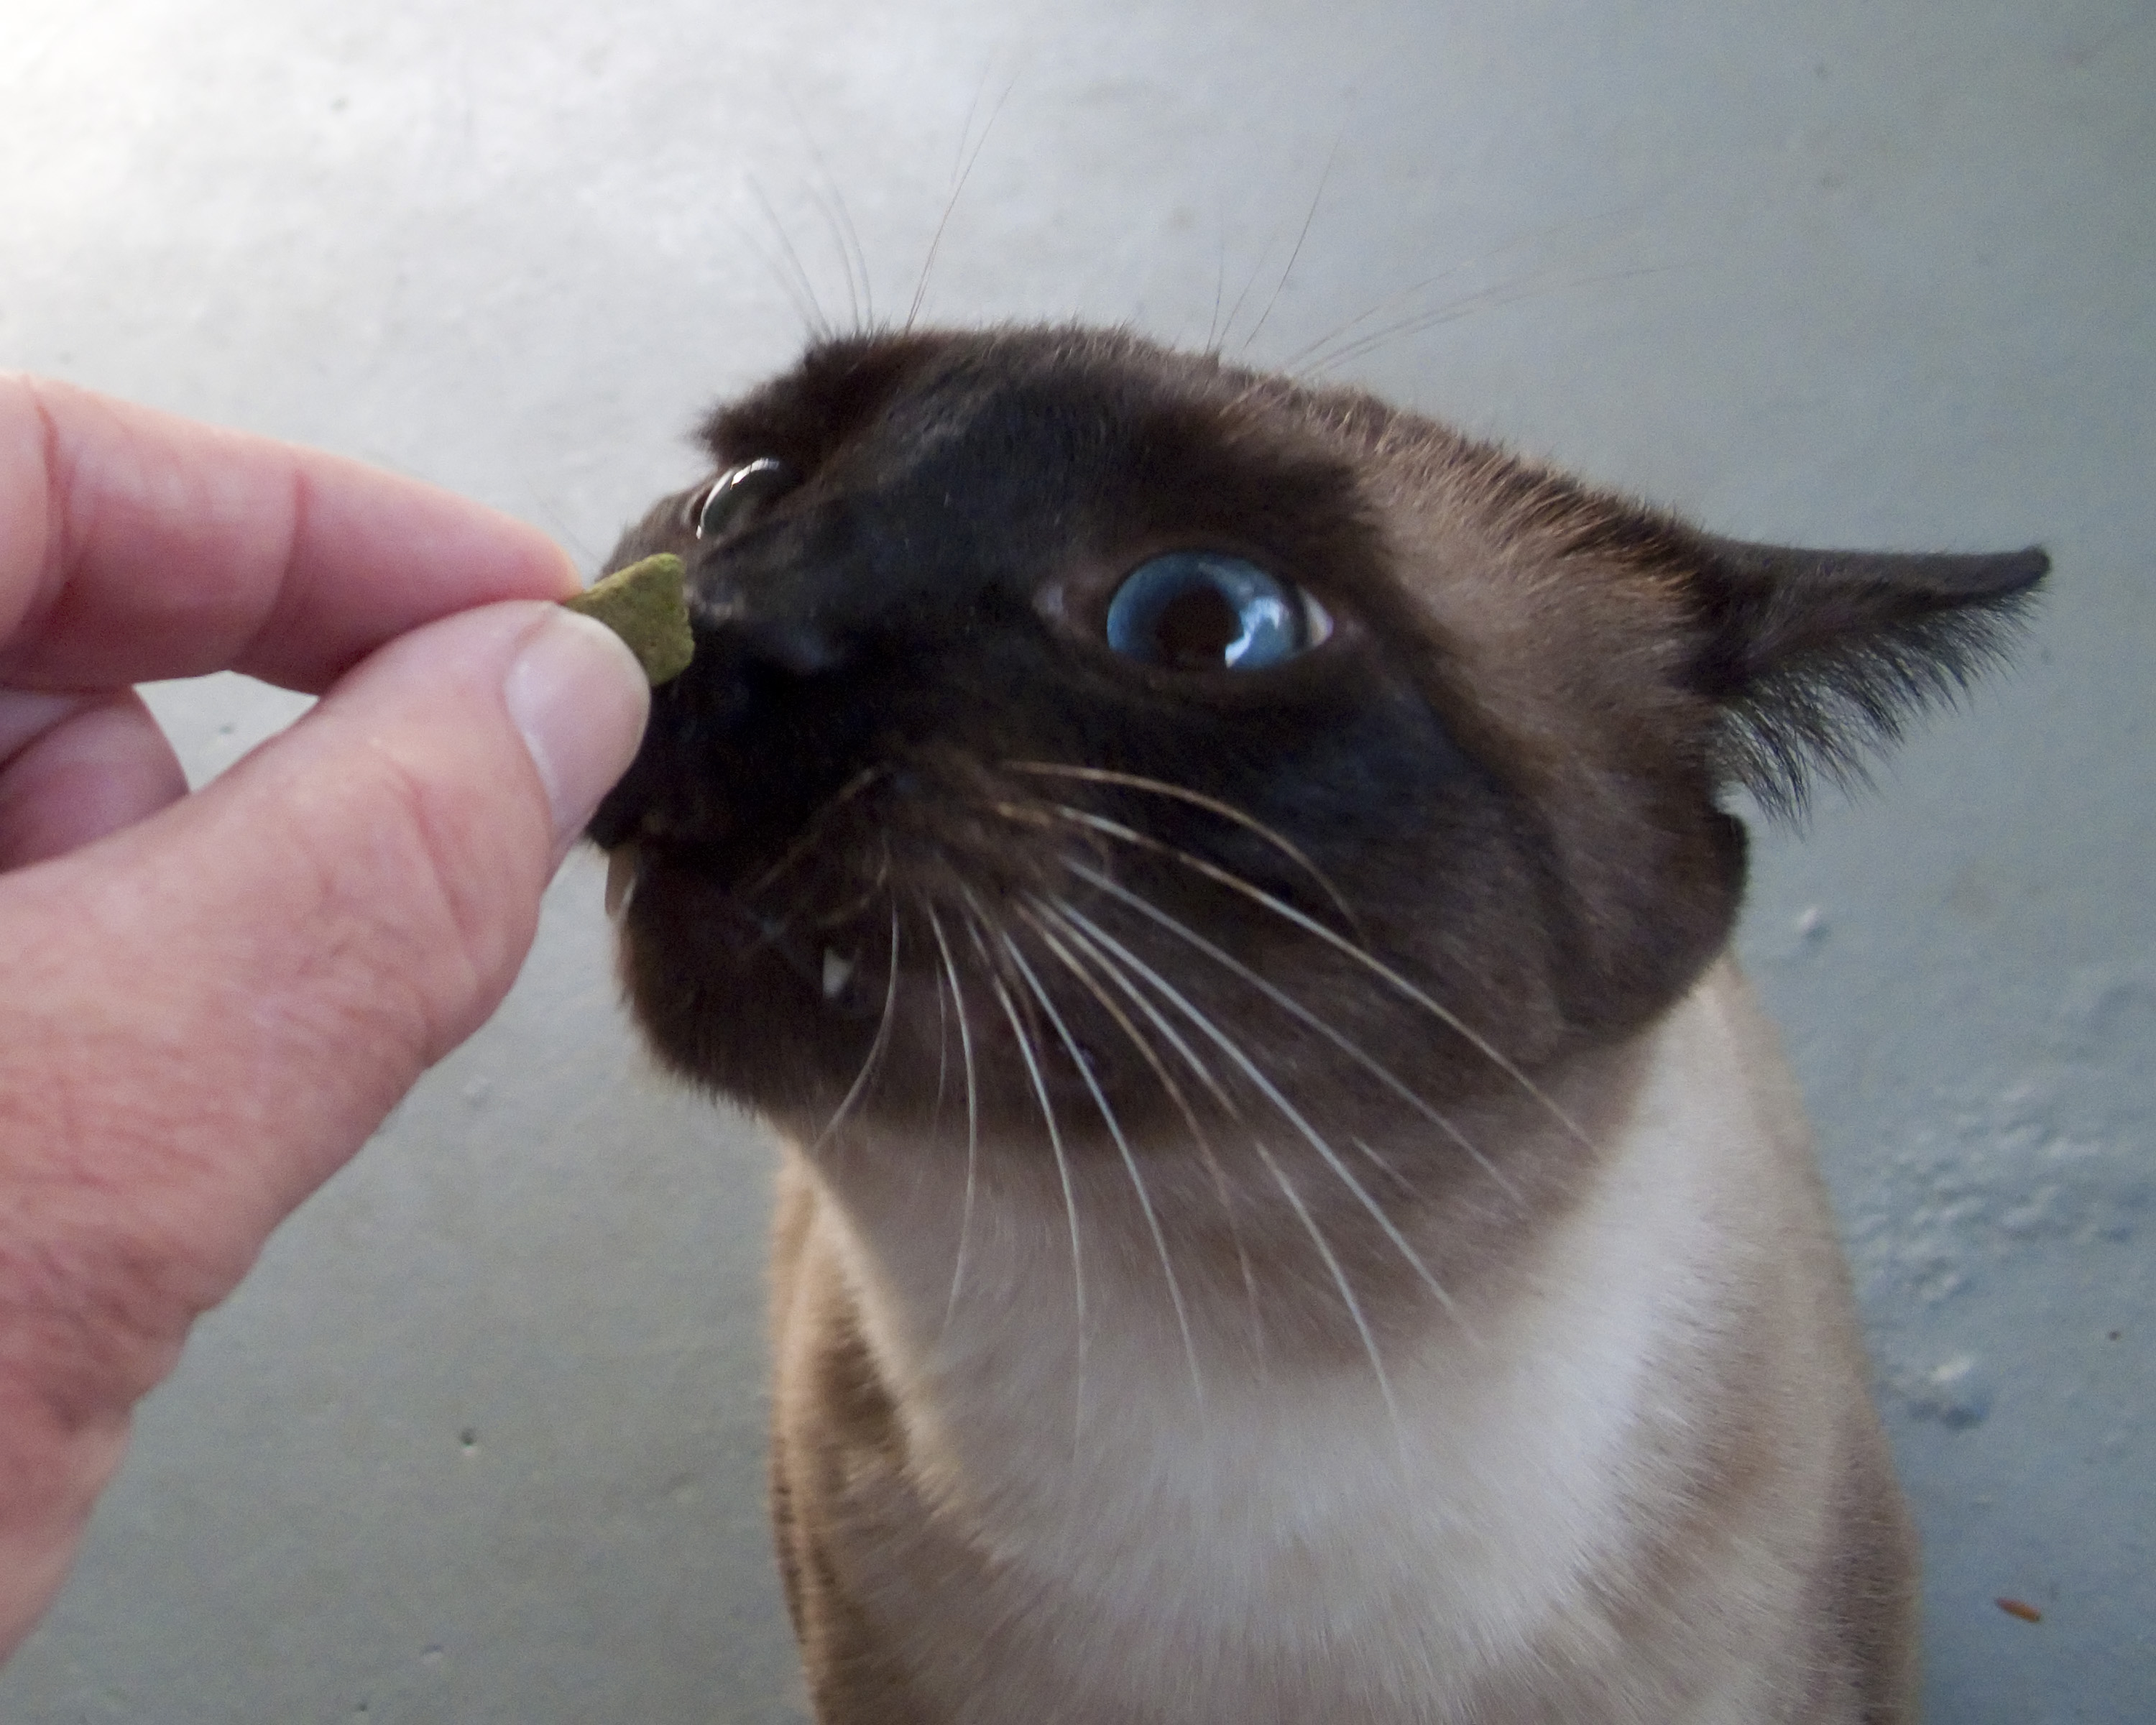
cat, mammal, blue, fauna, nose, whiskers, snout, vertebrate, siamese, burmese, kittytreats, small to medium sized cats, cat like mammal, domestic short haired cat, tonkinese